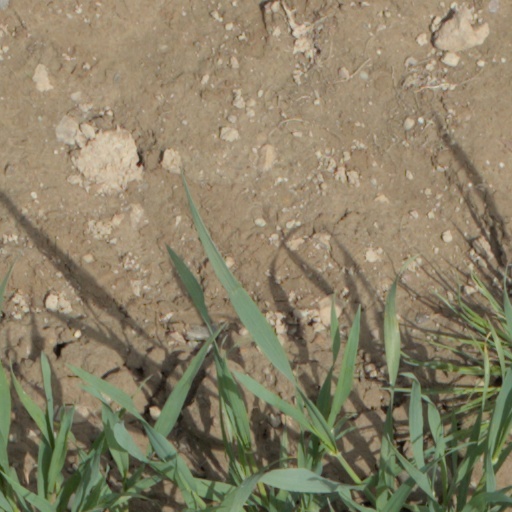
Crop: wheat